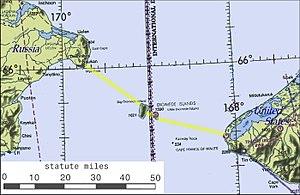
Le tunnel sous le détroit de Béring est un projet de tunnel ferroviaire sous le détroit de Béring.